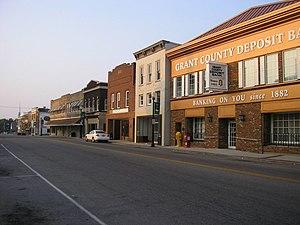
La ville de Williamstown est le siège du comté de Grant, dans l’État du Kentucky, aux États-Unis. Elle comptait 3 227 habitants lors du recensement de 2000. La ville est au centre d'une polémique lors de l'été 2016 à l'occasion de l'inauguration d'un nouveau parc d'attractions Ark Encounter dont la principale attraction est une reproduction de l'Arche de Noé. En effet, plusieurs observateurs ont dénoncé le caractère prosélyte du parc, avec en toile de fond une idéologie créationniste.